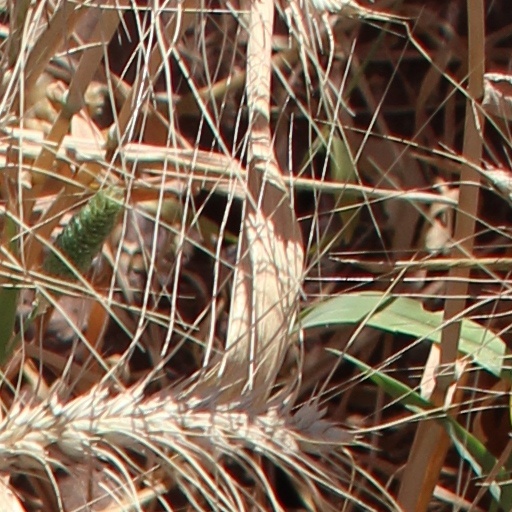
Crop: wheat